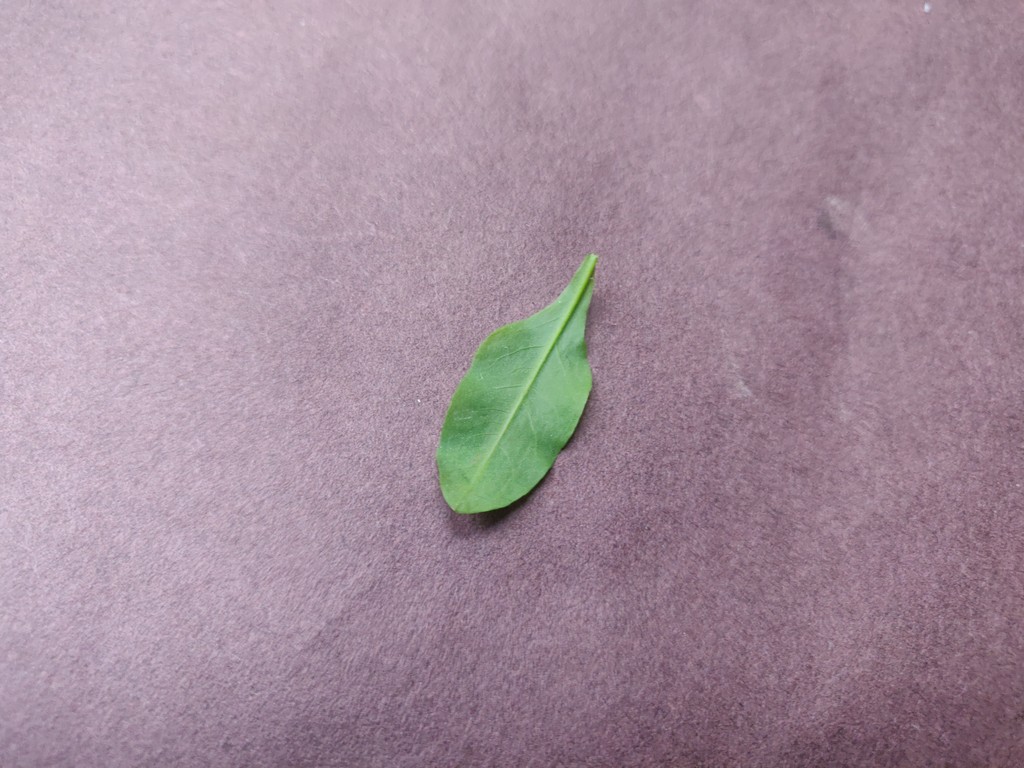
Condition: Healthy
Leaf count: single
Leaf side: back